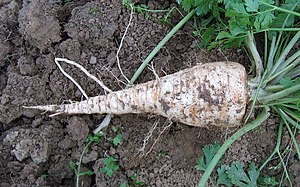
Persillerod
En persillerod
Persillerod er en hvid rodfrugt, som minder om en pastinak. Man spiser primært roden, men man kan også bruge bladene i stedet for persille.